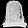
Label: Bag